Dhankuta District

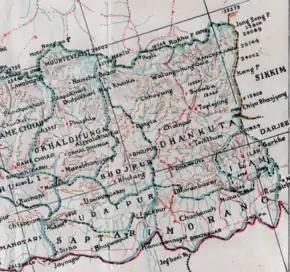

Dhankuta was a part of Limbuwan (pallo kirat) before unification of those parts into Kingdom of Nepal.